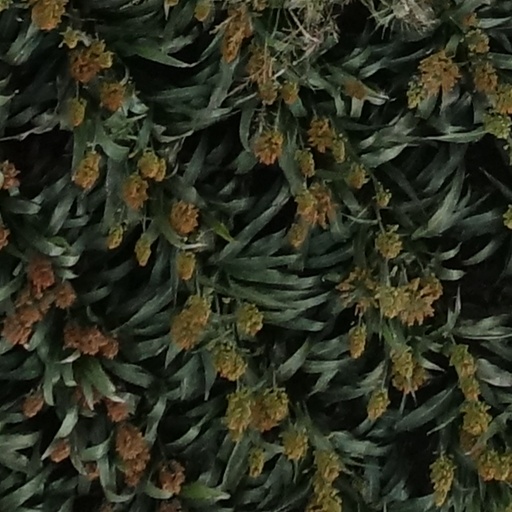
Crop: sorghum